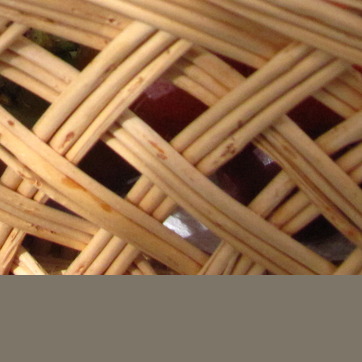
Material: other